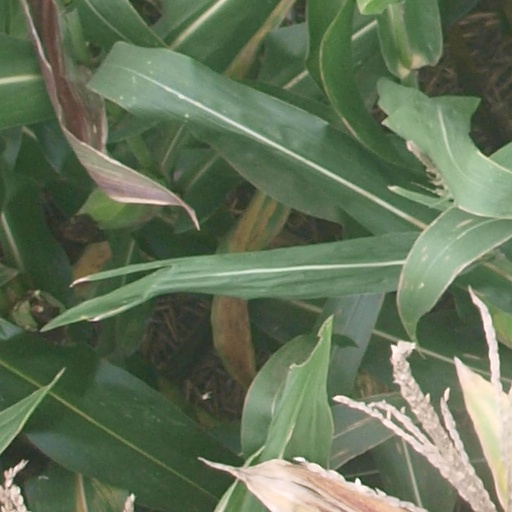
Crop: maize; corn